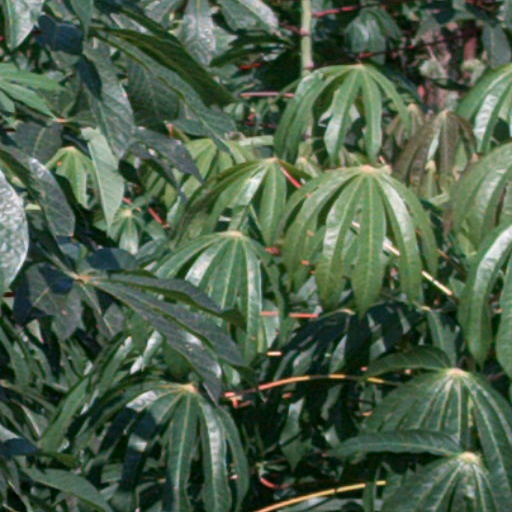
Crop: cassava